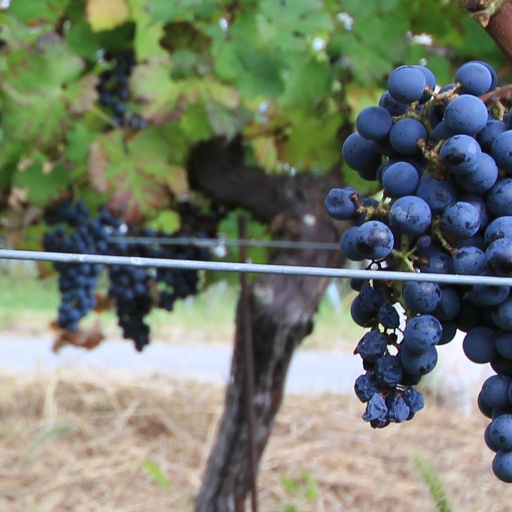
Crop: grape